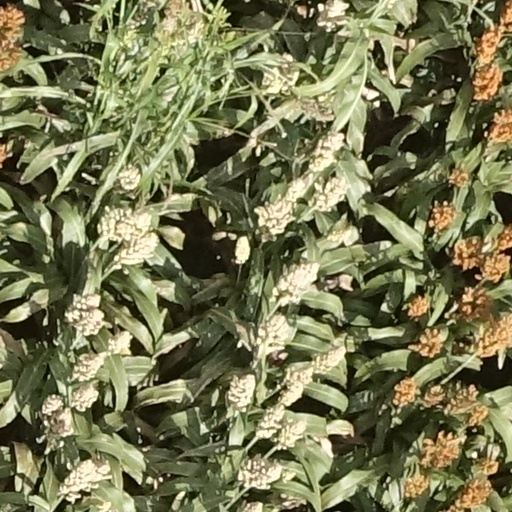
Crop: sorghum